Hybrid Heaven

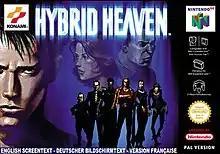
European box art

Hybrid Heaven is a 1999 action role playing game developed by Konami Computer Entertainment Osaka and published by Konami for Nintendo 64. This game is most notable for its peculiar mix of genres: it has aspects of both role-playing video games and action-adventure games. It is also one of the few Nintendo 64 titles to support a widescreen mode.